Stewart Downing

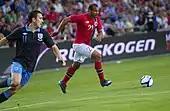
Downing (left) playing for England in 2012

Downing was first called up as a 19-year-old for the 2003 UEFA European Under-19 Championship. With seven under-21 caps to his name, Downing made his England debut on 9 February 2005 in a home friendly, played at Villa Park against the Netherlands, replacing Shaun Wright-Phillips in the second half.